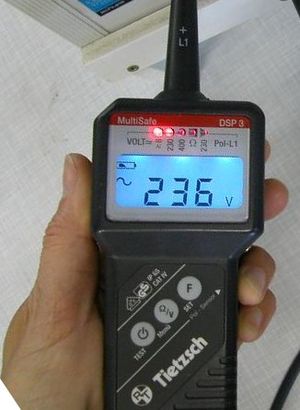
Voltmeter
Et moderne voltmeter.
"Et voltmeter er et måleinstrument, der måler elektrisk spænding. Formelt bruges ordet kun om sådanne instrumenter, der angiver den målte spænding i volt, som er SI-enheden for elektrisk spænding, men da denne enhed er stort set enerådende, bruges ordet ""voltmeter"" i dag generelt om instrumenter til måling af elektriske spændinger.